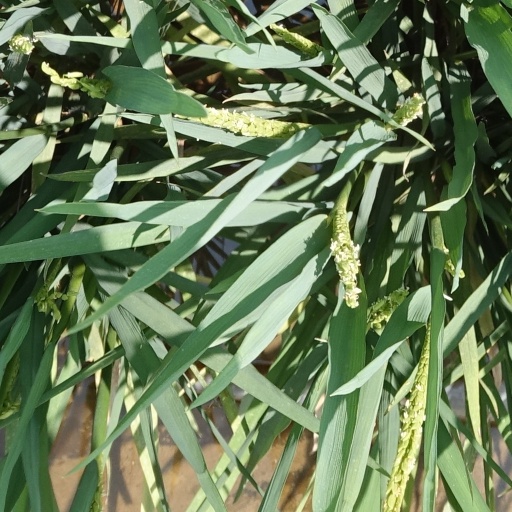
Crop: rice